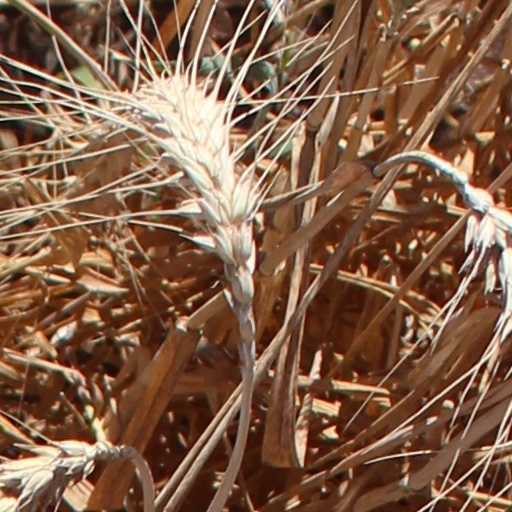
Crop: wheat